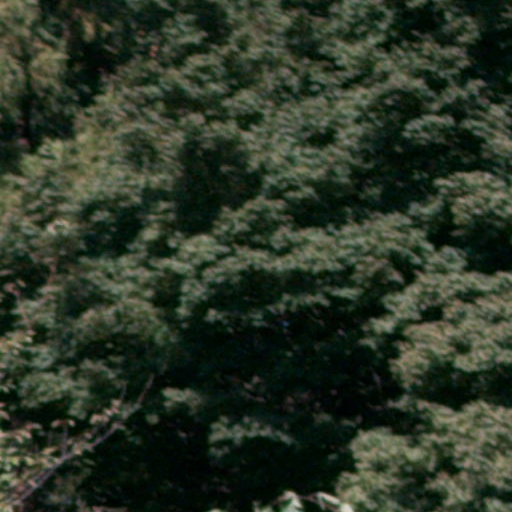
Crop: cassava